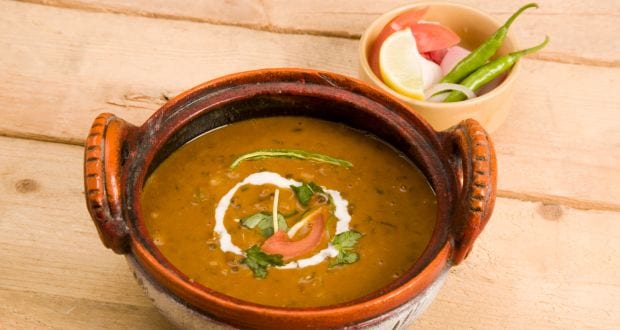
Dish: dal_makhani